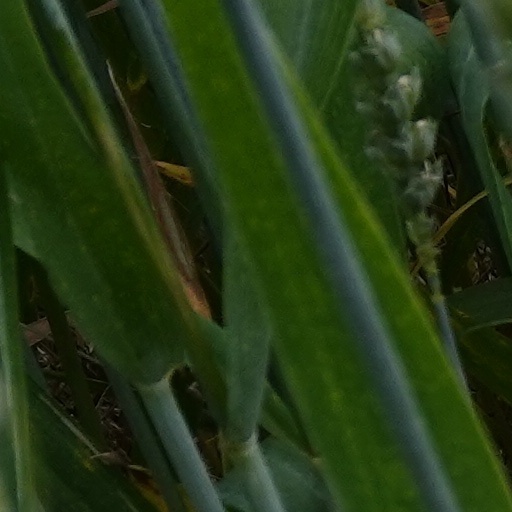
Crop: wheat